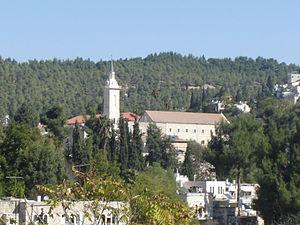
Eglise catholique Saint-Jean-Baptiste à Ein Kerem près de Jérusalem